Advertising management

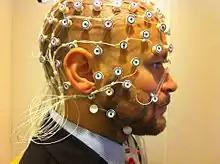
EEG testing is more invasive.

Empirical support for the effectiveness of pulsing is relatively weak. However, research suggests that continuous schedules and flighted schedules generally result in strong levels of consumer recall. With flighted schedules, the second and subsequent flights tend to build on the first flight, resulting in awareness levels similar to a continuous schedule, but often with reduced costs.